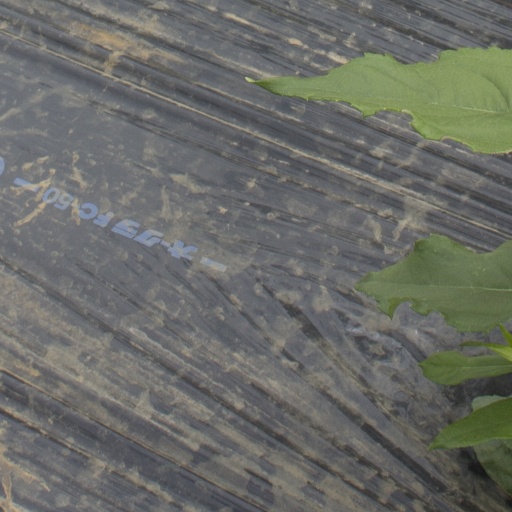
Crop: Jerusalem artichoke